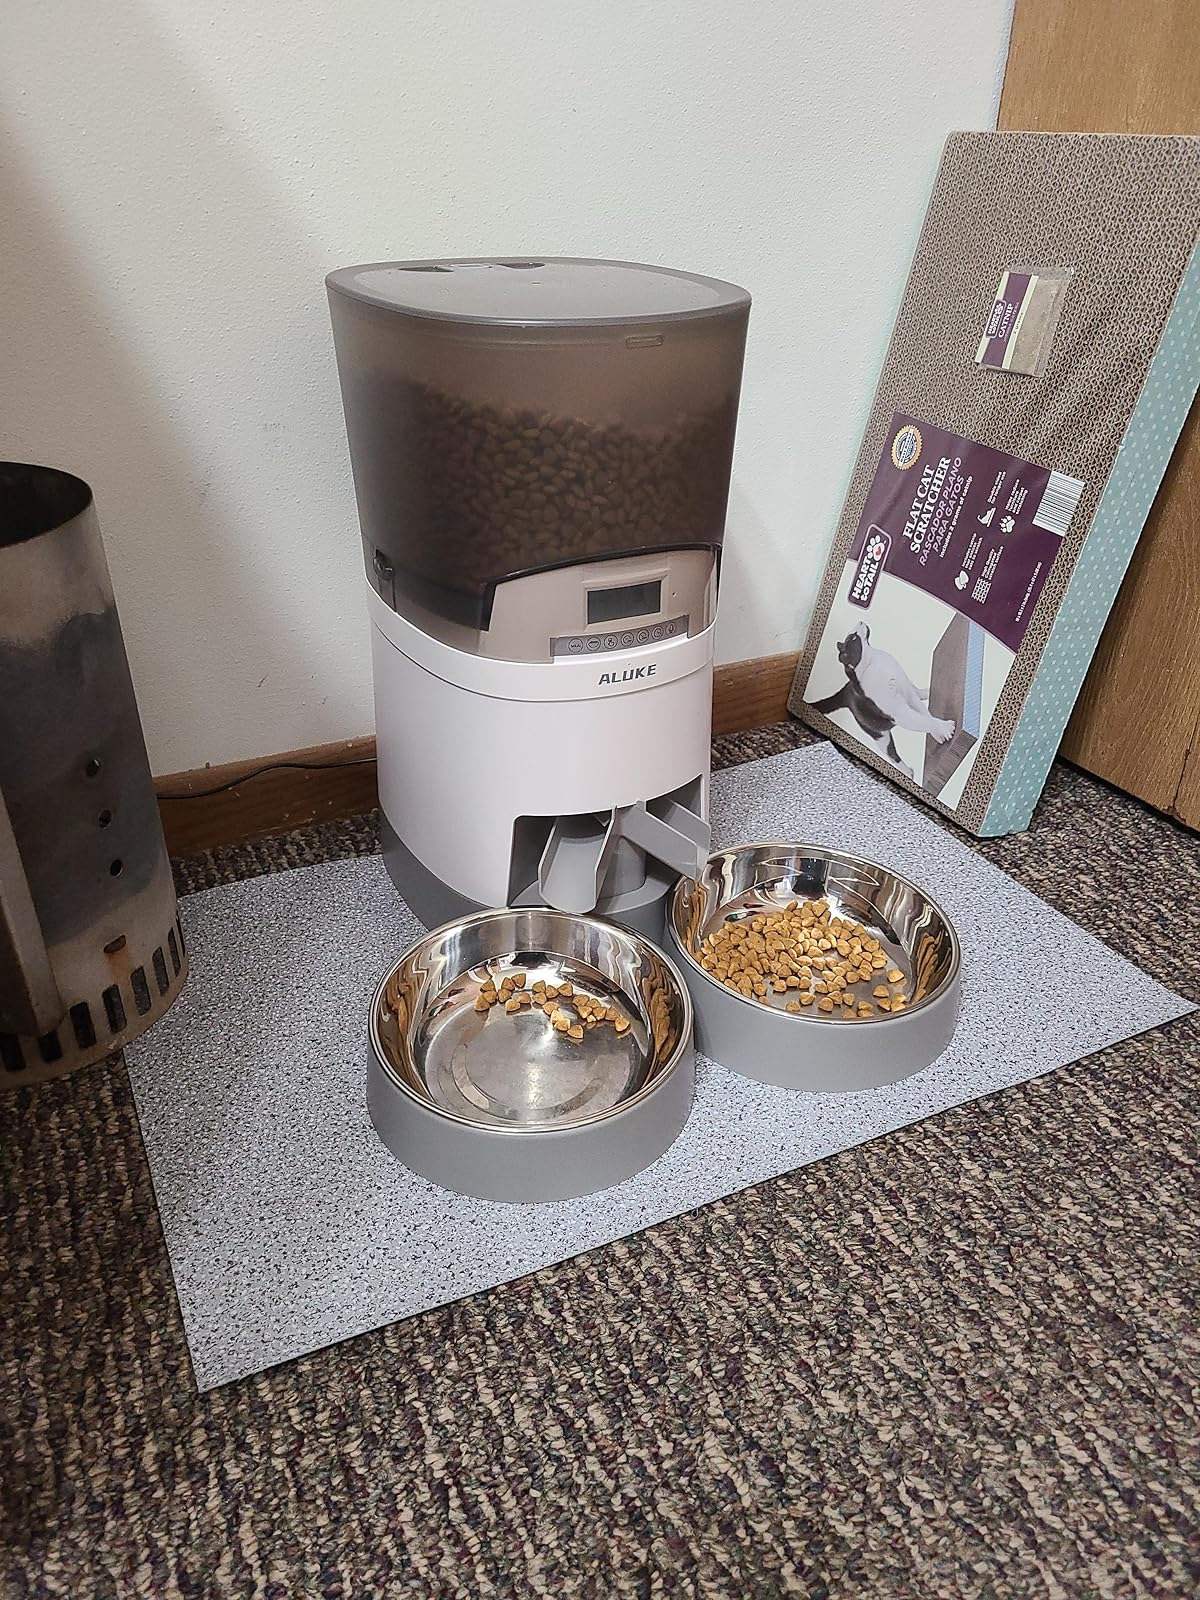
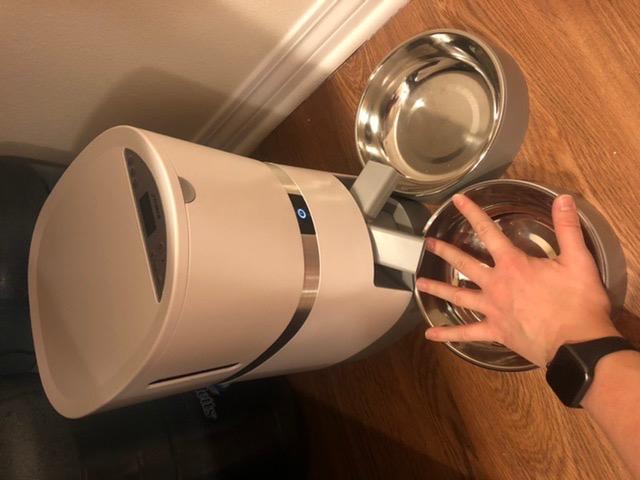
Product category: items_feeder
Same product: no